Departmental Council of Nord

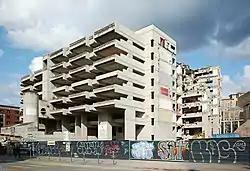
The Forum being demolished

Throughout the work, many changes were made to the project. Construction took place over several years and it was in 1872 that the Hôtel de la Préfecture was completed and the General Council sat there for the first time.